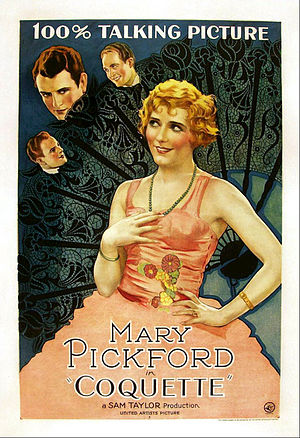
Koketten
Koketten originaltitel: Coquette er en amerikansk romantisk dramafilm produceret og instrueret af Sam Taylor. Filmens hovedrolle blev spillet af